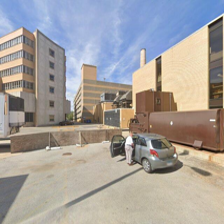
Label: streetView